Trachycarpus

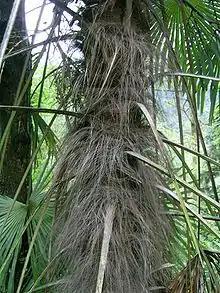
Stem of "Trachycarpus fortunei" showing leaf base fibres

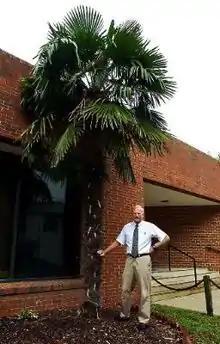
Mature "Trachycarpus fortunei" in Solomons, Maryland

The most common species in cultivation is "Trachycarpus fortunei" (Chusan palm or windmill palm), which is the northernmost naturally-growing palm species in the world. Cities as far north as London, Dublin, Paris, Seattle and Vancouver have long term cultivated palms in several areas. The dwarf form, known as "T. wagnerianus," is unknown in the wild, and is now considered synonymous with "T. fortunei" or treated as a cultivar of that species. It resembles "T. fortunei" closely, differing only in its smaller and stiffer leaves. Hybrids between the two are intermediate in size and fully fertile.